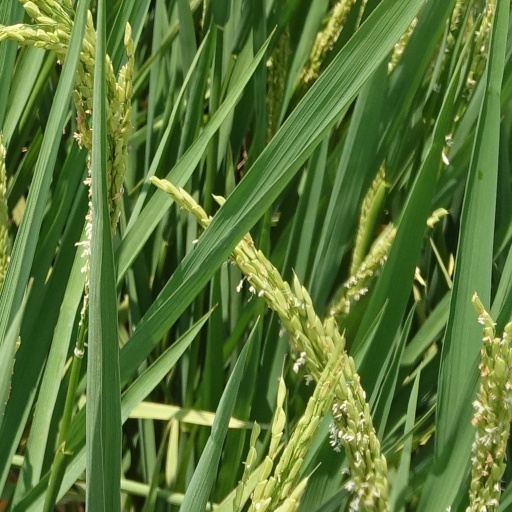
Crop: rice